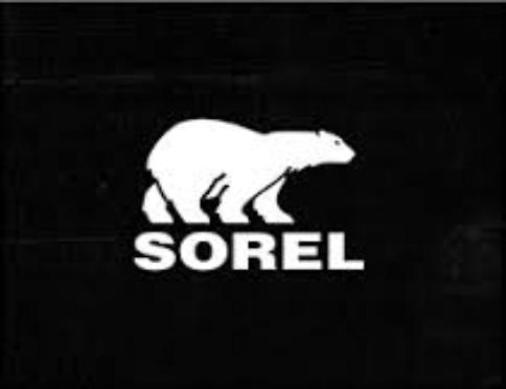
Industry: Clothes